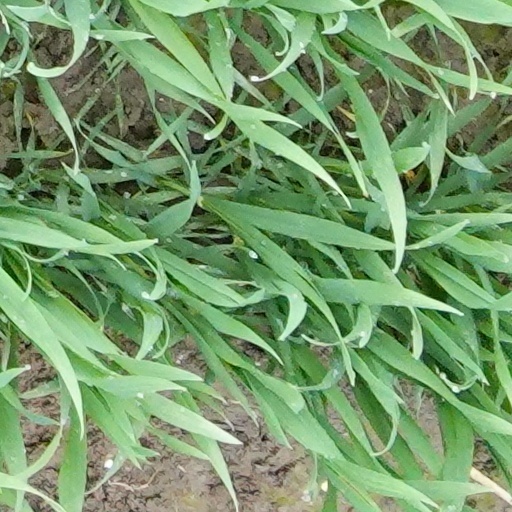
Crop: wheat